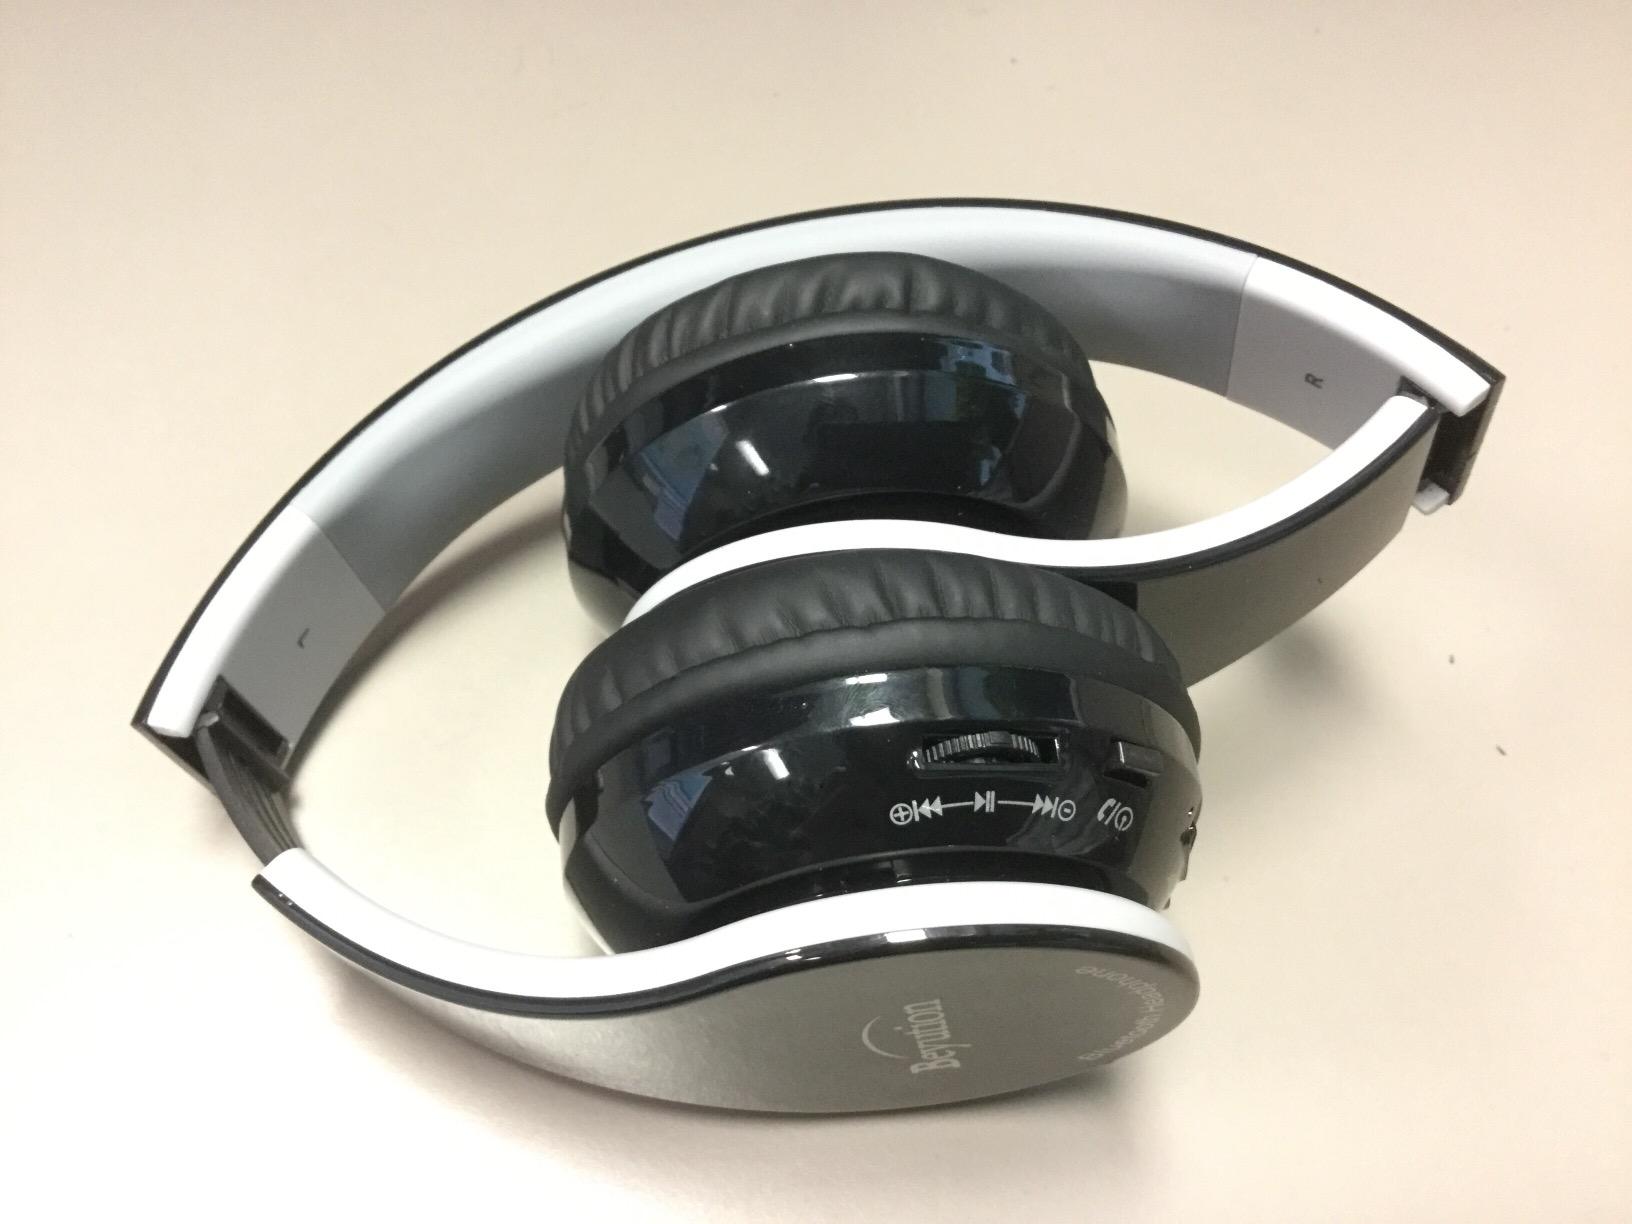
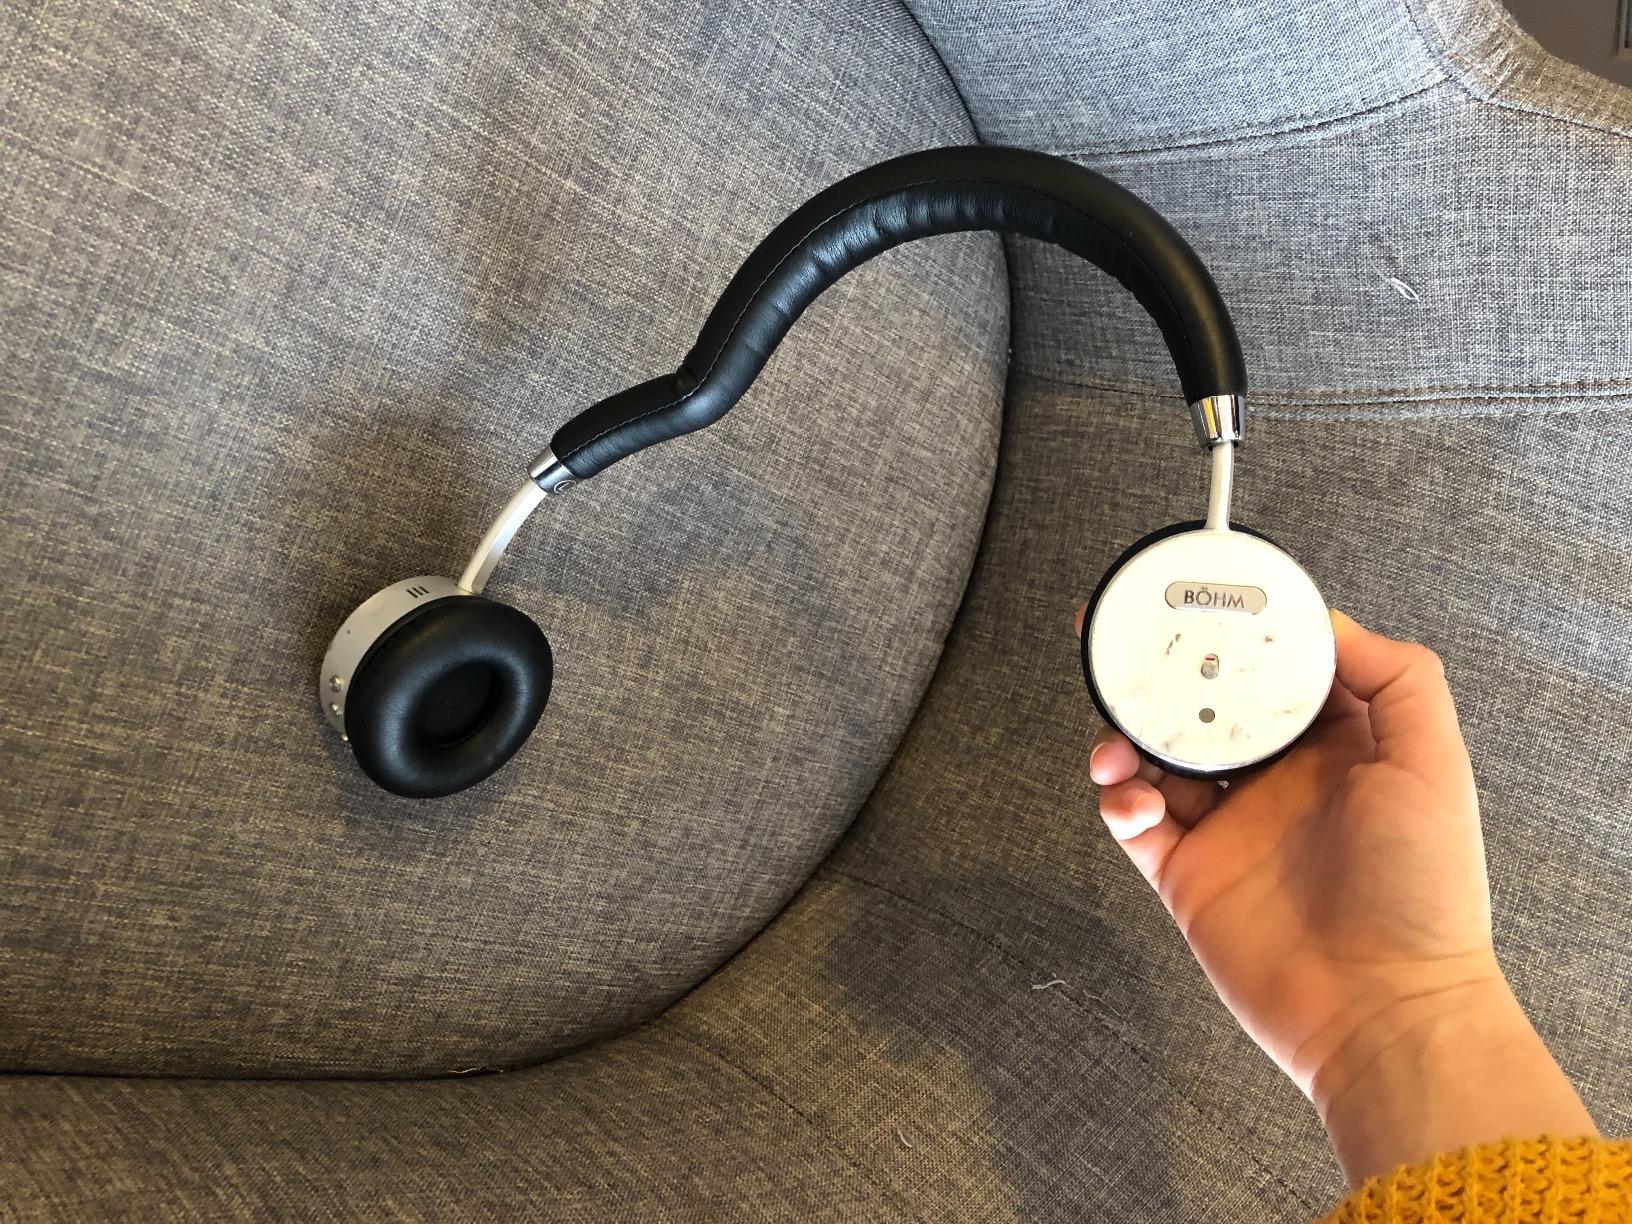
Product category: headphones
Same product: no